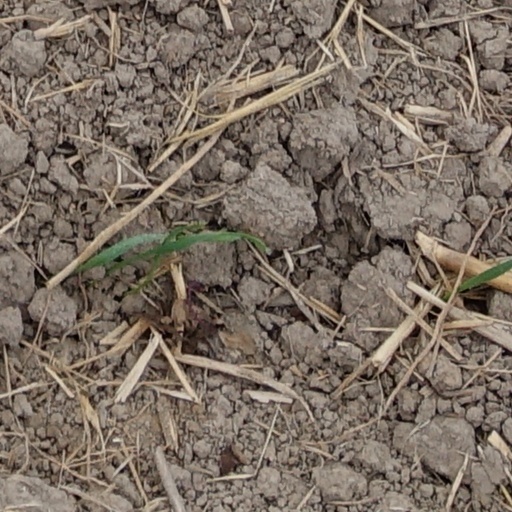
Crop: wheat